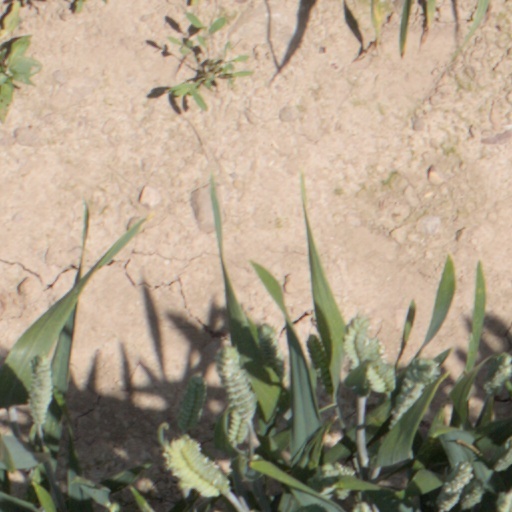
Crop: wheat